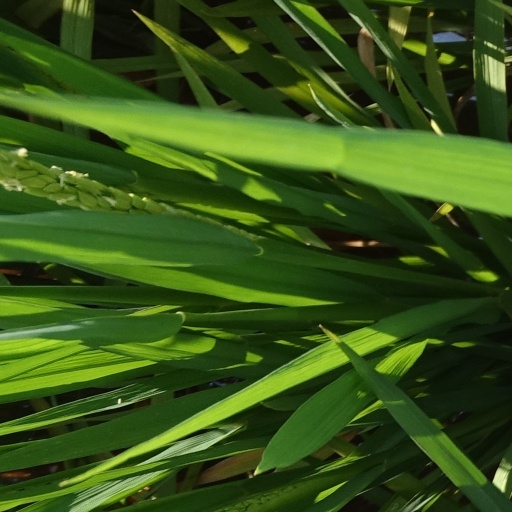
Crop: rice